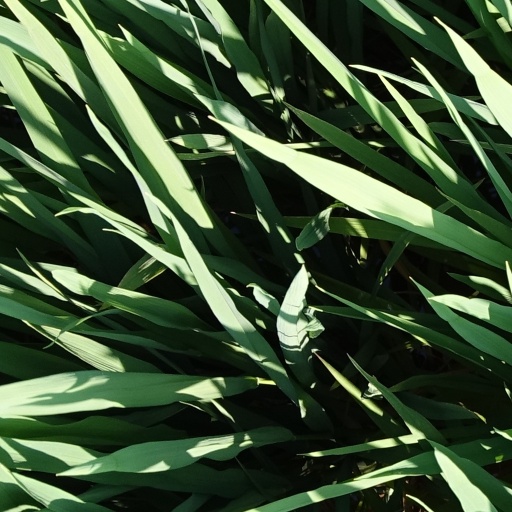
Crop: rice